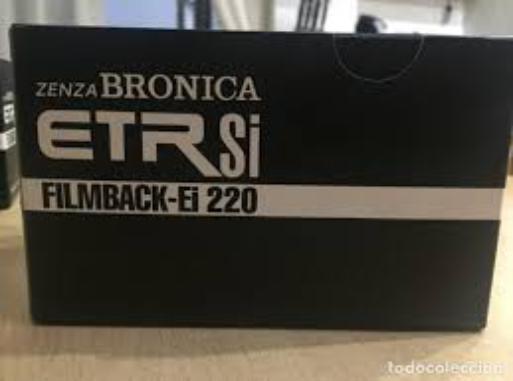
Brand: Bronica
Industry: Electronic